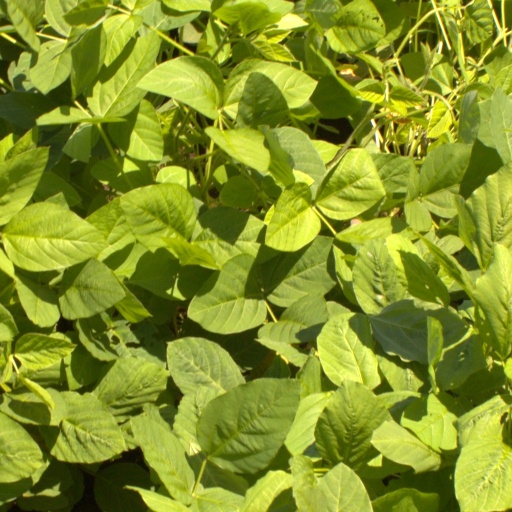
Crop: soybean